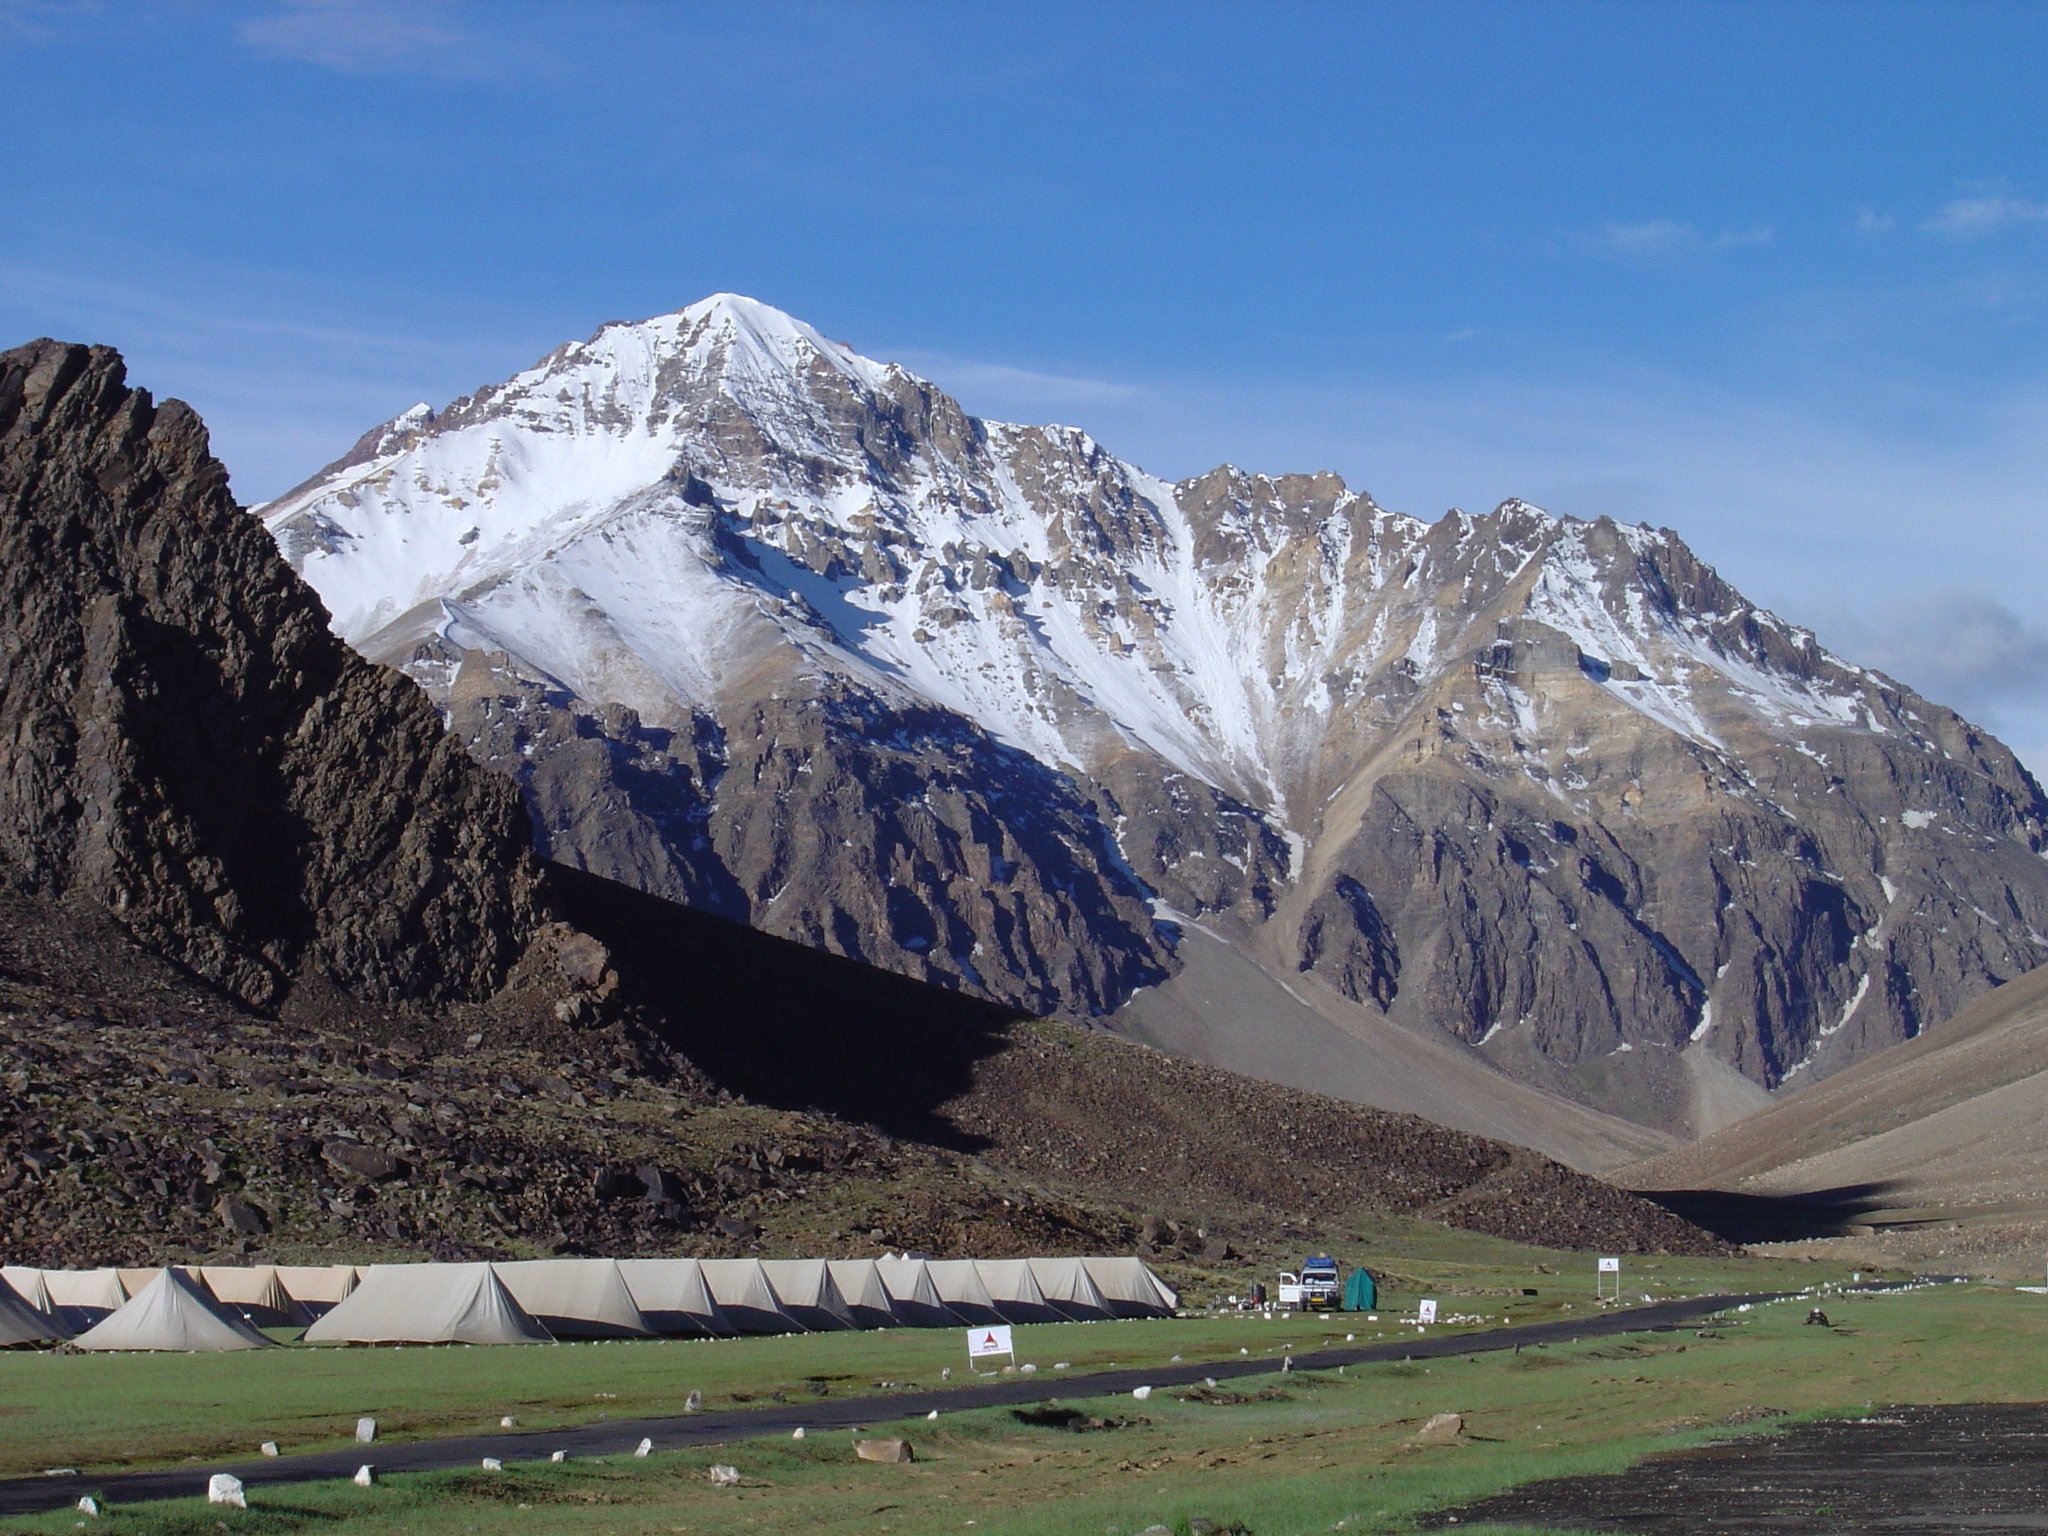
landscape, outdoor, rock, wilderness, mountain, snow, sunrise, morning, valley, mountain range, altitude, camping, ridge, summit, geology, trekking, alps, badlands, plateau, india, fell, cirque, moraine, himalaya, ladakh, leh, landform, manali, mountain pass, sarchu, geographical feature, mountainous landforms, glacial landform